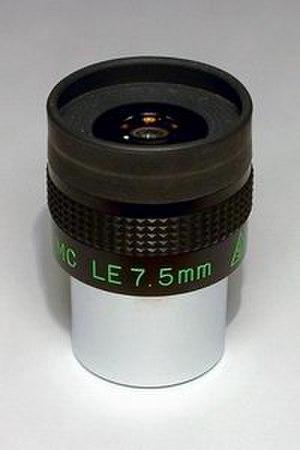
Un oculaire est un système optique complémentaire de l'objectif. Il est utilisé dans les instruments tels que les microscopes ou les télescopes pour agrandir l'image produite au plan focal de l'objectif. Un oculaire est en fait une loupe perfectionnée pour fournir une image à l'infini, c'est-à-dire une image nette sans accommodation de l'œil, et avec le moins d'aberration optique possible.